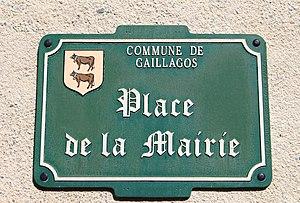
Rue du village de Gaillagos (Hautes-Pyrénées)
Gaillagos est une commune française située dans le département des Hautes-Pyrénées, en région Occitanie.